National Space Research and Development Agency

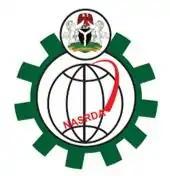
NASRDA Logo

The National Space Research and Development Agency (NASRDA) is the national space agency of Nigeria. It is a parastatal under Federal Ministry of Innovation, Science and Technology. The agency is based in the Nigerian capital city of Abuja in the Lugbe district and has a ground receiving station, among various other sites. In the past, it has cooperated in space technology with the United Kingdom, China, Ukraine and Russia. The agency has struggled with meeting its financial plans and some of its facilities are rundown. Despite this, the space agency is one of the most advanced space agencies in Africa, boasting of four satellites and very grand ambitions. Nigeria's satellites have been praised for their high-resolution images. NASRDA is host to one of UN-SPIDER's Regional Support Offices (RSO) in Africa.